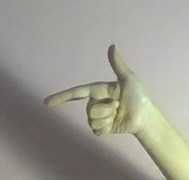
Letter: yaa